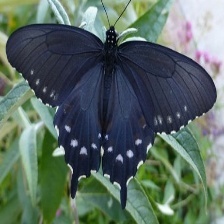
Species: PIPEVINE SWALLOW